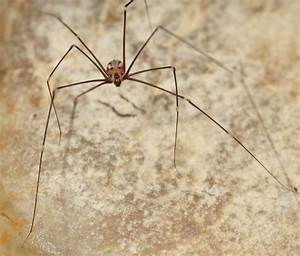
Label: ragno